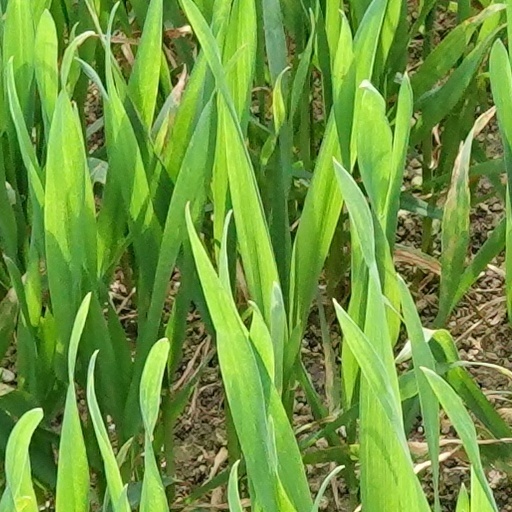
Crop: wheat